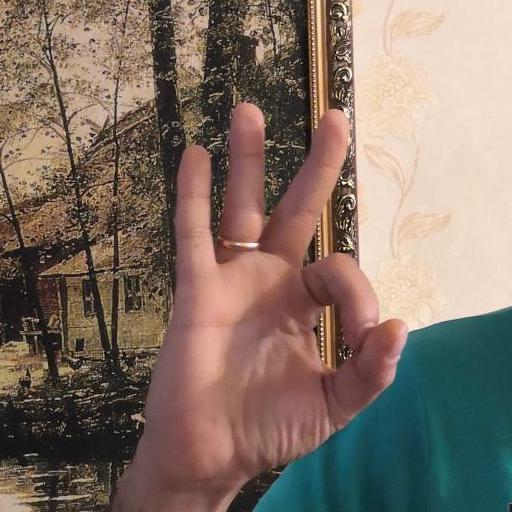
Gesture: ok